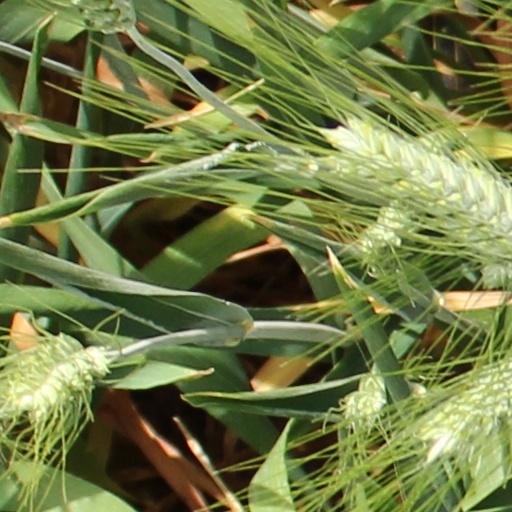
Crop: wheat